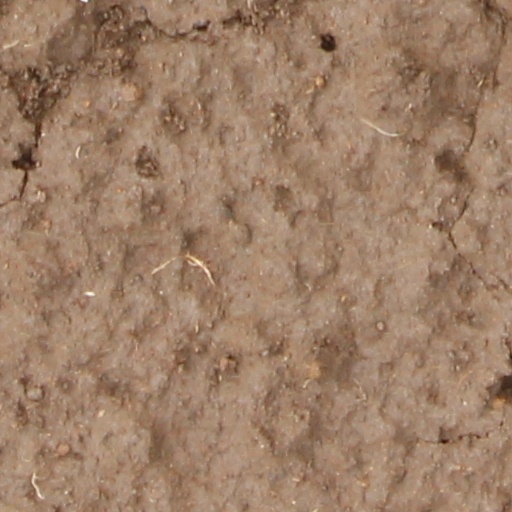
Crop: wheat